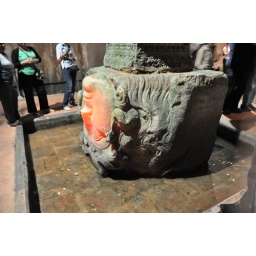
Medusa column base in the cistern (lit with somebody else's autofocus beam)